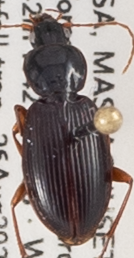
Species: Synuchus impunctatus
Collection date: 2020-08-26
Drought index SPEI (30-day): -1.77
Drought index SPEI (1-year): -1.13
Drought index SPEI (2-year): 0.198